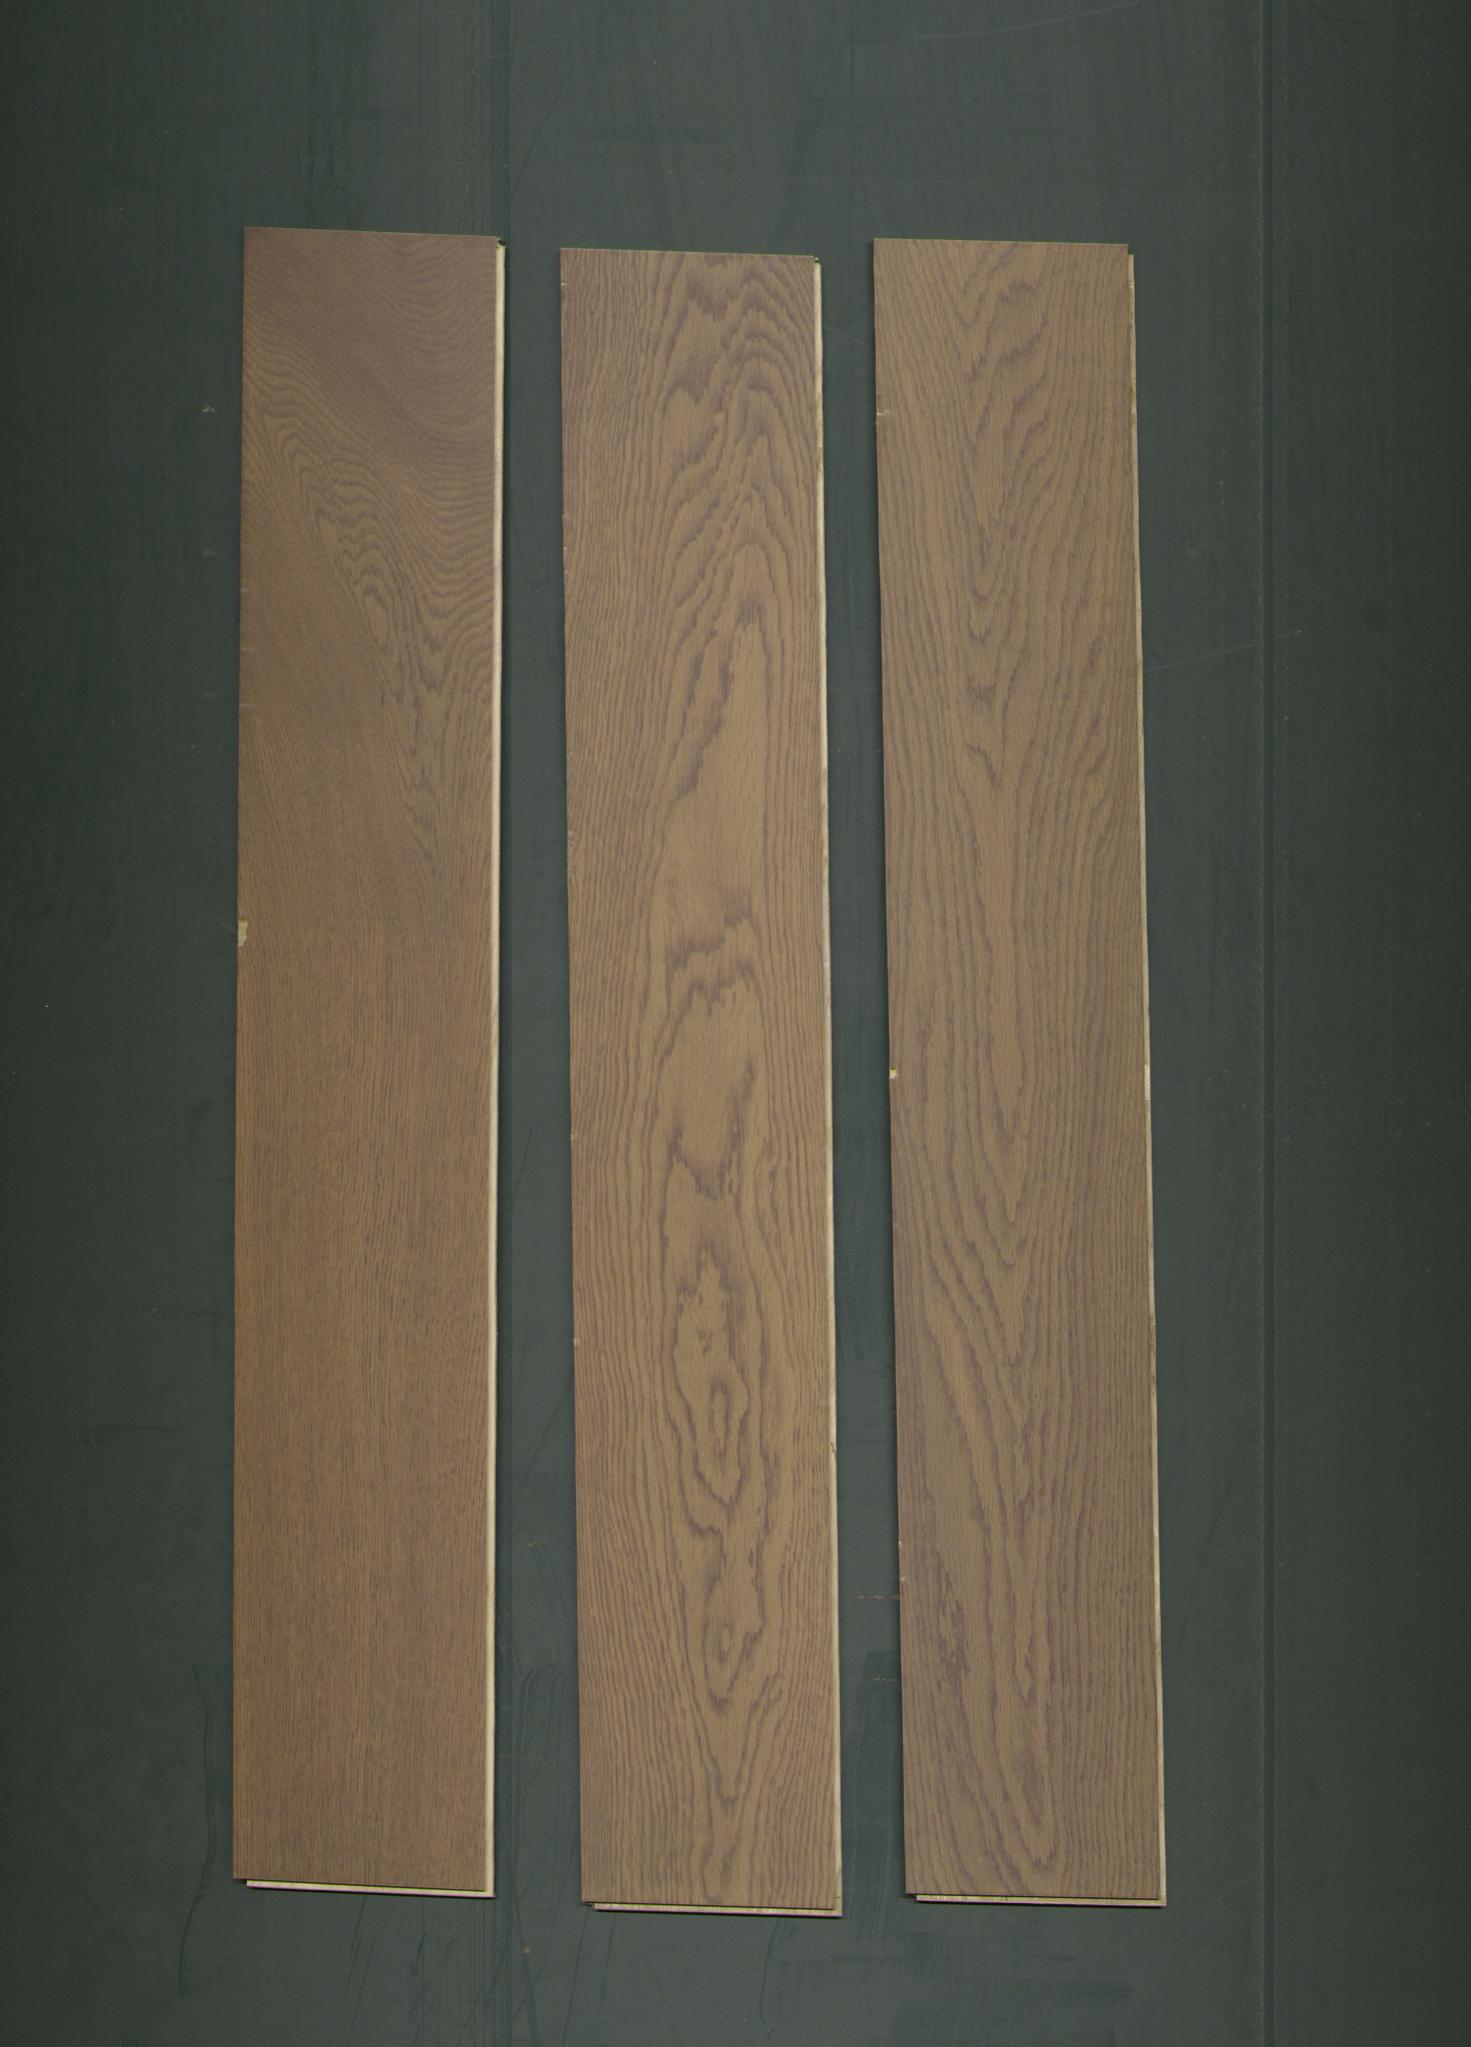
Label: mixers